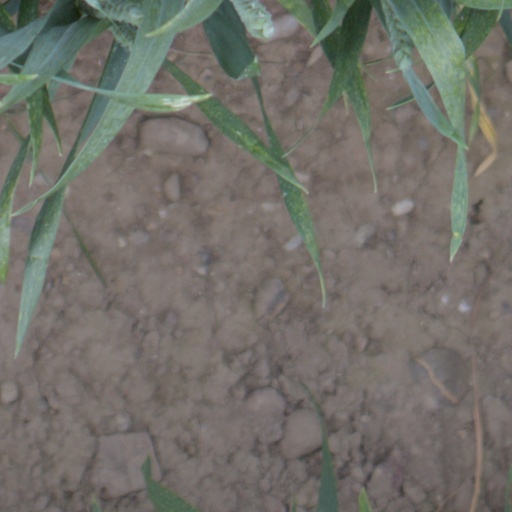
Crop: wheat